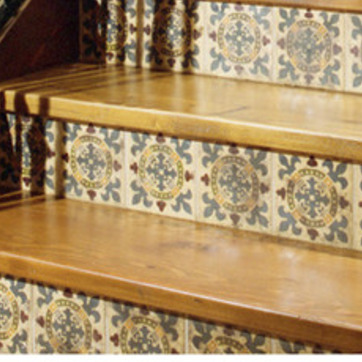
Material: tile